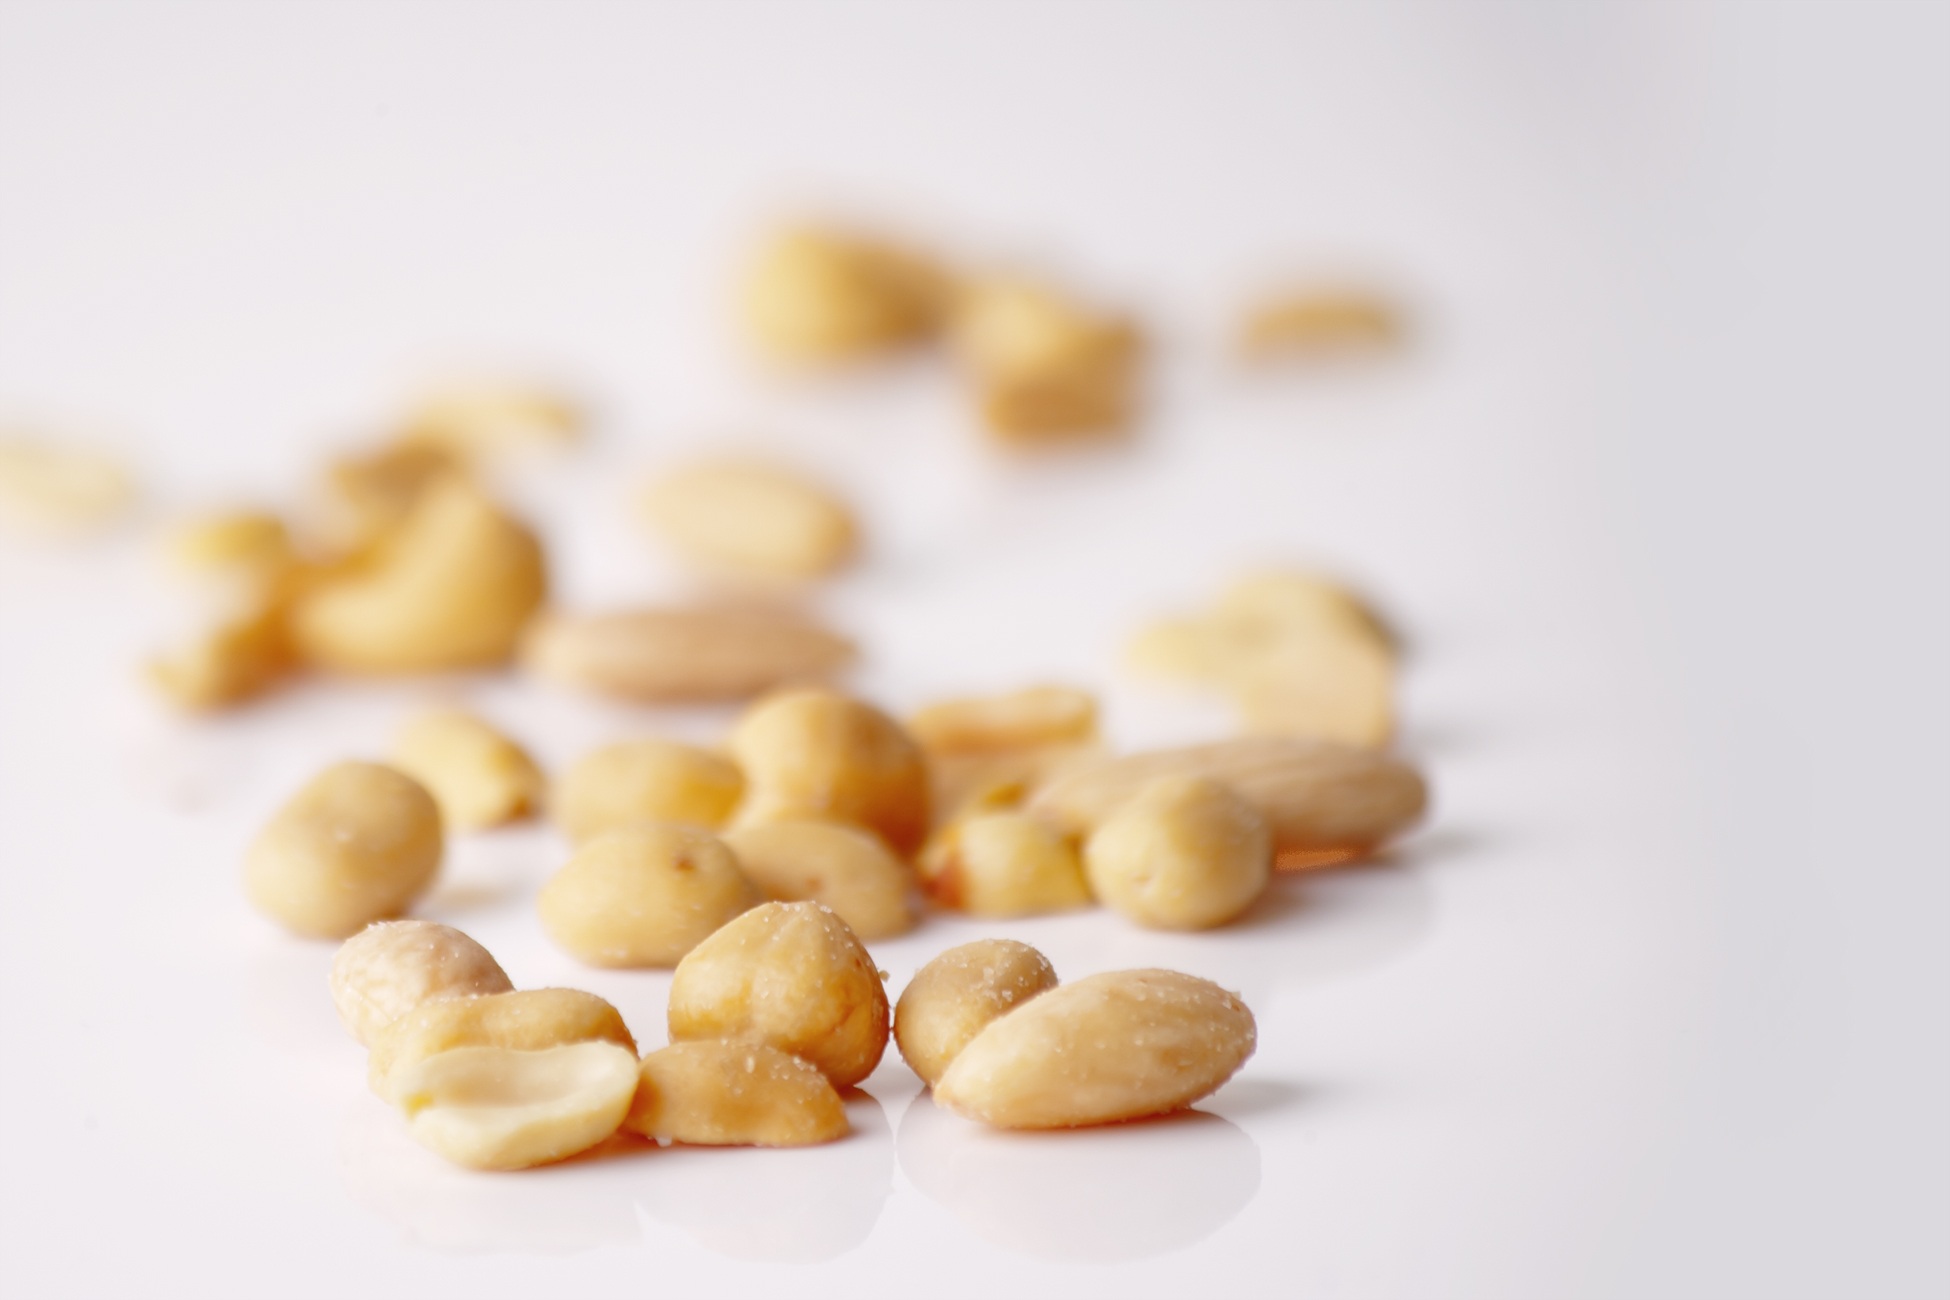
plant, fruit, food, produce, vegetable, nut, healthy, snack, eat, nuts, walnuts, nutritious, flowering plant, nut mix, grass family, land plant, nuts seeds, salted peanuts, walnut collection